Galapagos hawk

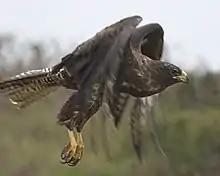
Galapagos hawk in flight.

The young hawks however appear quite different from the adults in that they are well camouflaged with an overall brown appearance with varying amounts of striping below and paler mottling above. Their eyes are light grey-brown, and the beak is black, blue-grey at its base. The cere is grey-green, the feet pale yellow-green. When the immature plumage becomes badly worn, the pale areas become almost white.